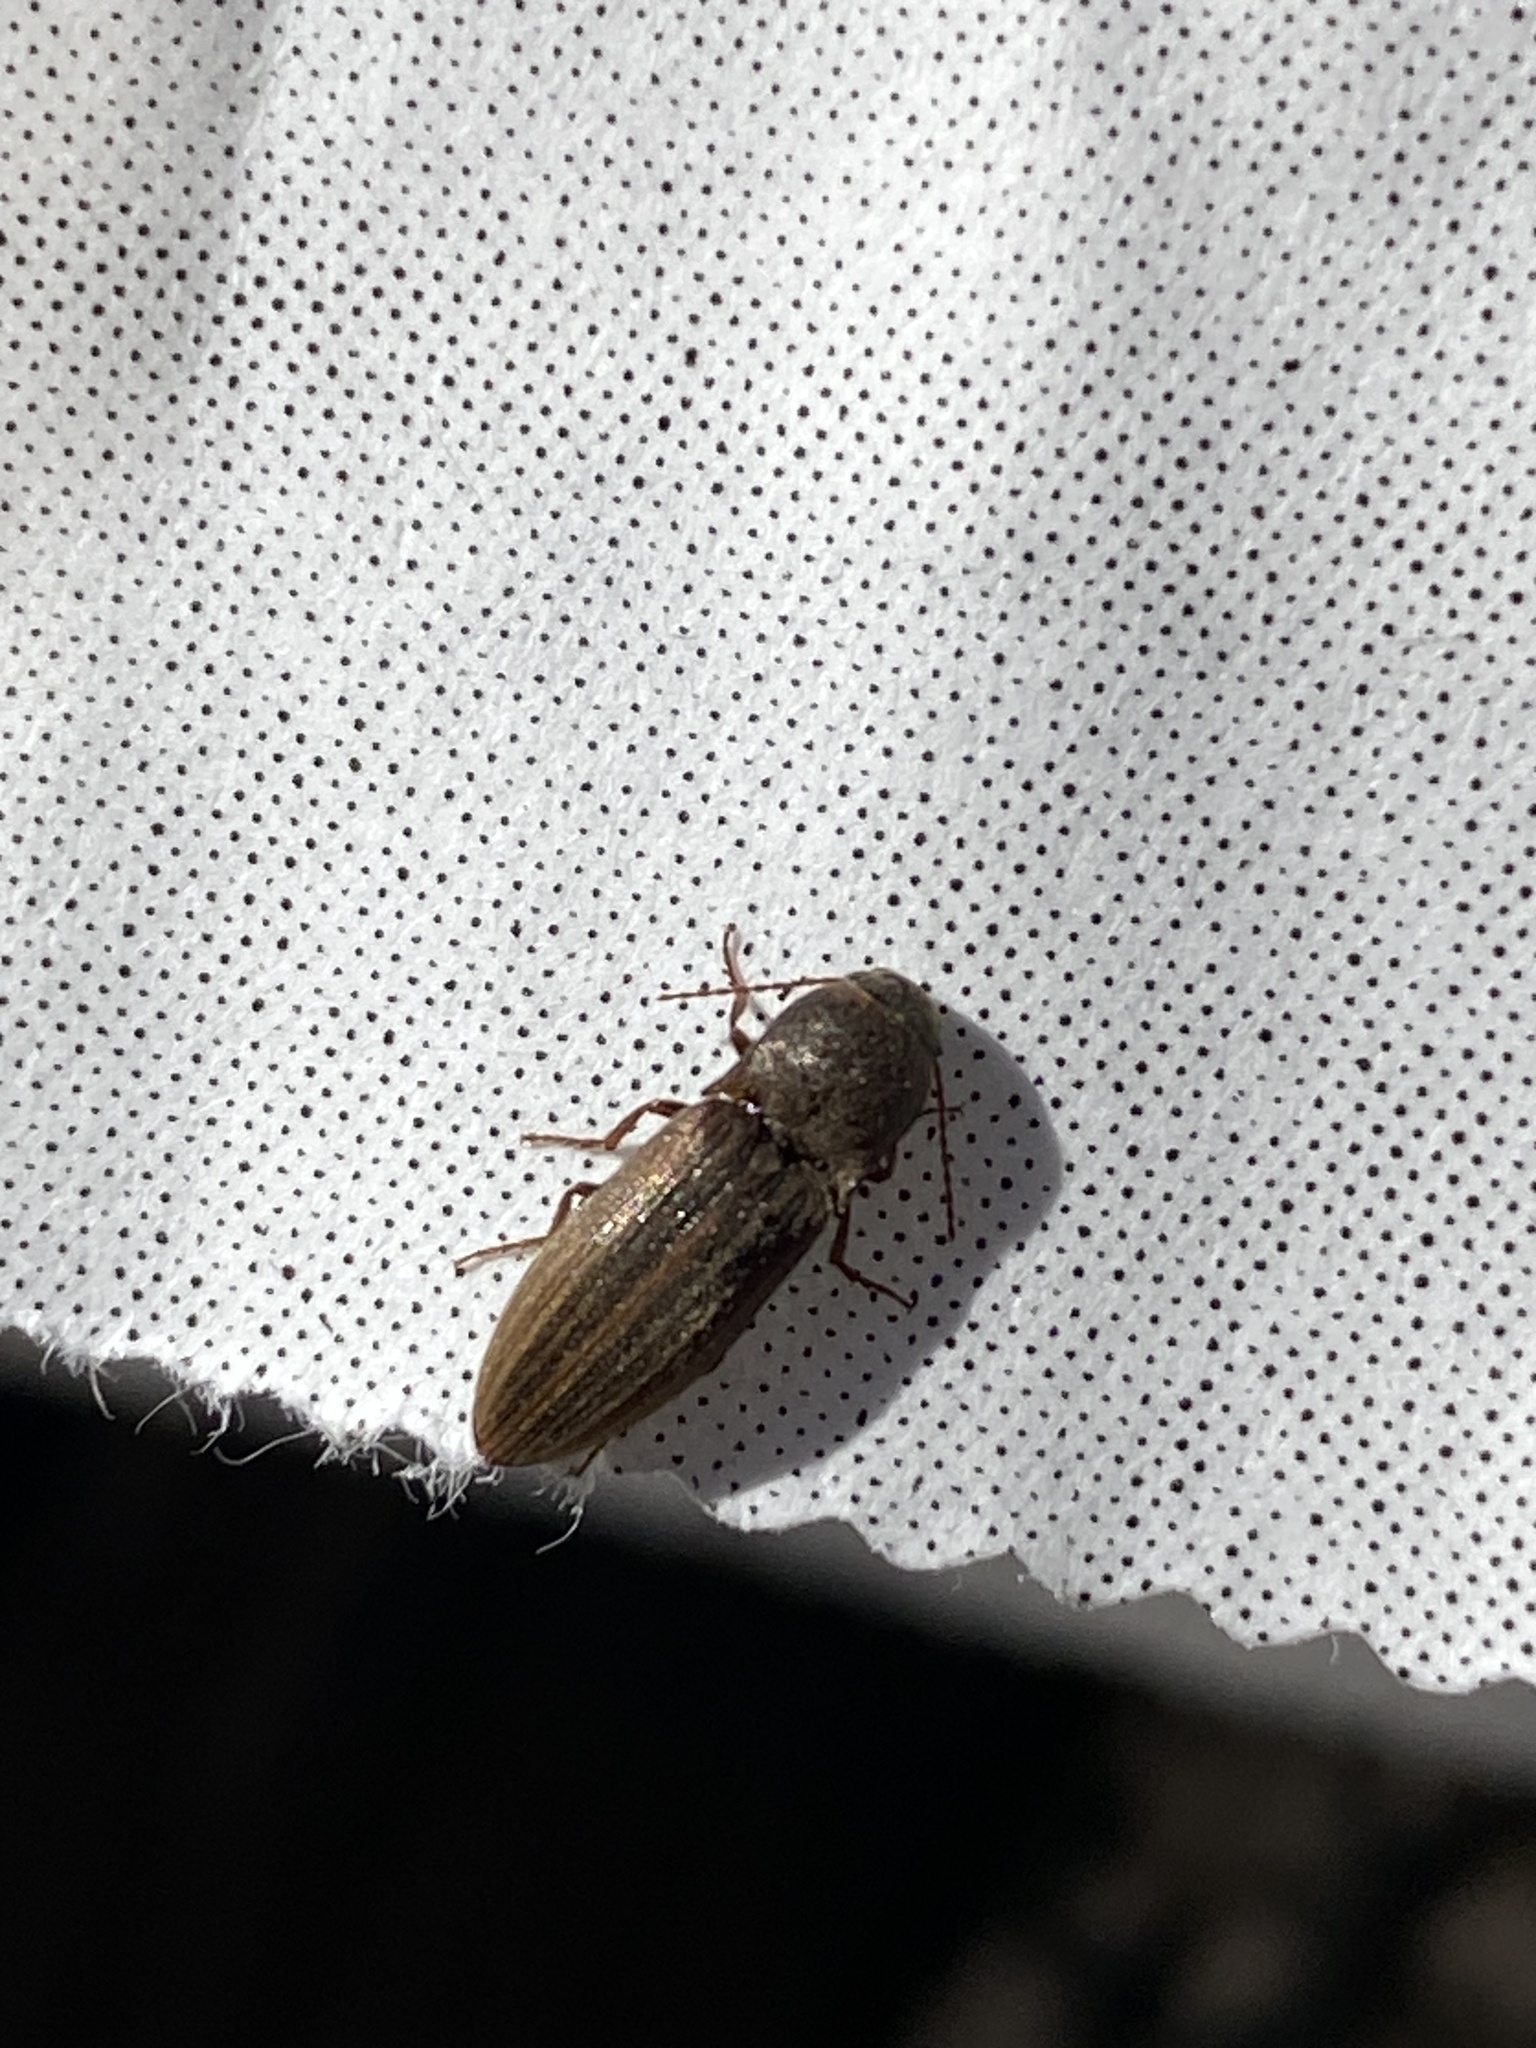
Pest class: clickbeetles_wireworms